San Francisco Arts & Athletics, Inc. v. United States Olympic Committee

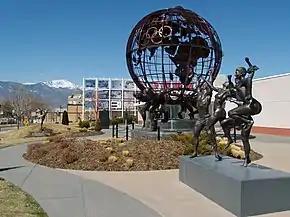
U.S. Olympic Committee headquarters in Colorado Springs, Colorado.

A lawyer representing the SFAA rued the ruling, noting that "Olympics" had been applied to contests involving rats and cockroaches and saying, "I guess the moral is that if you're gay, in the next life you'd better be born a rat if you want to use the word 'Olympic'."